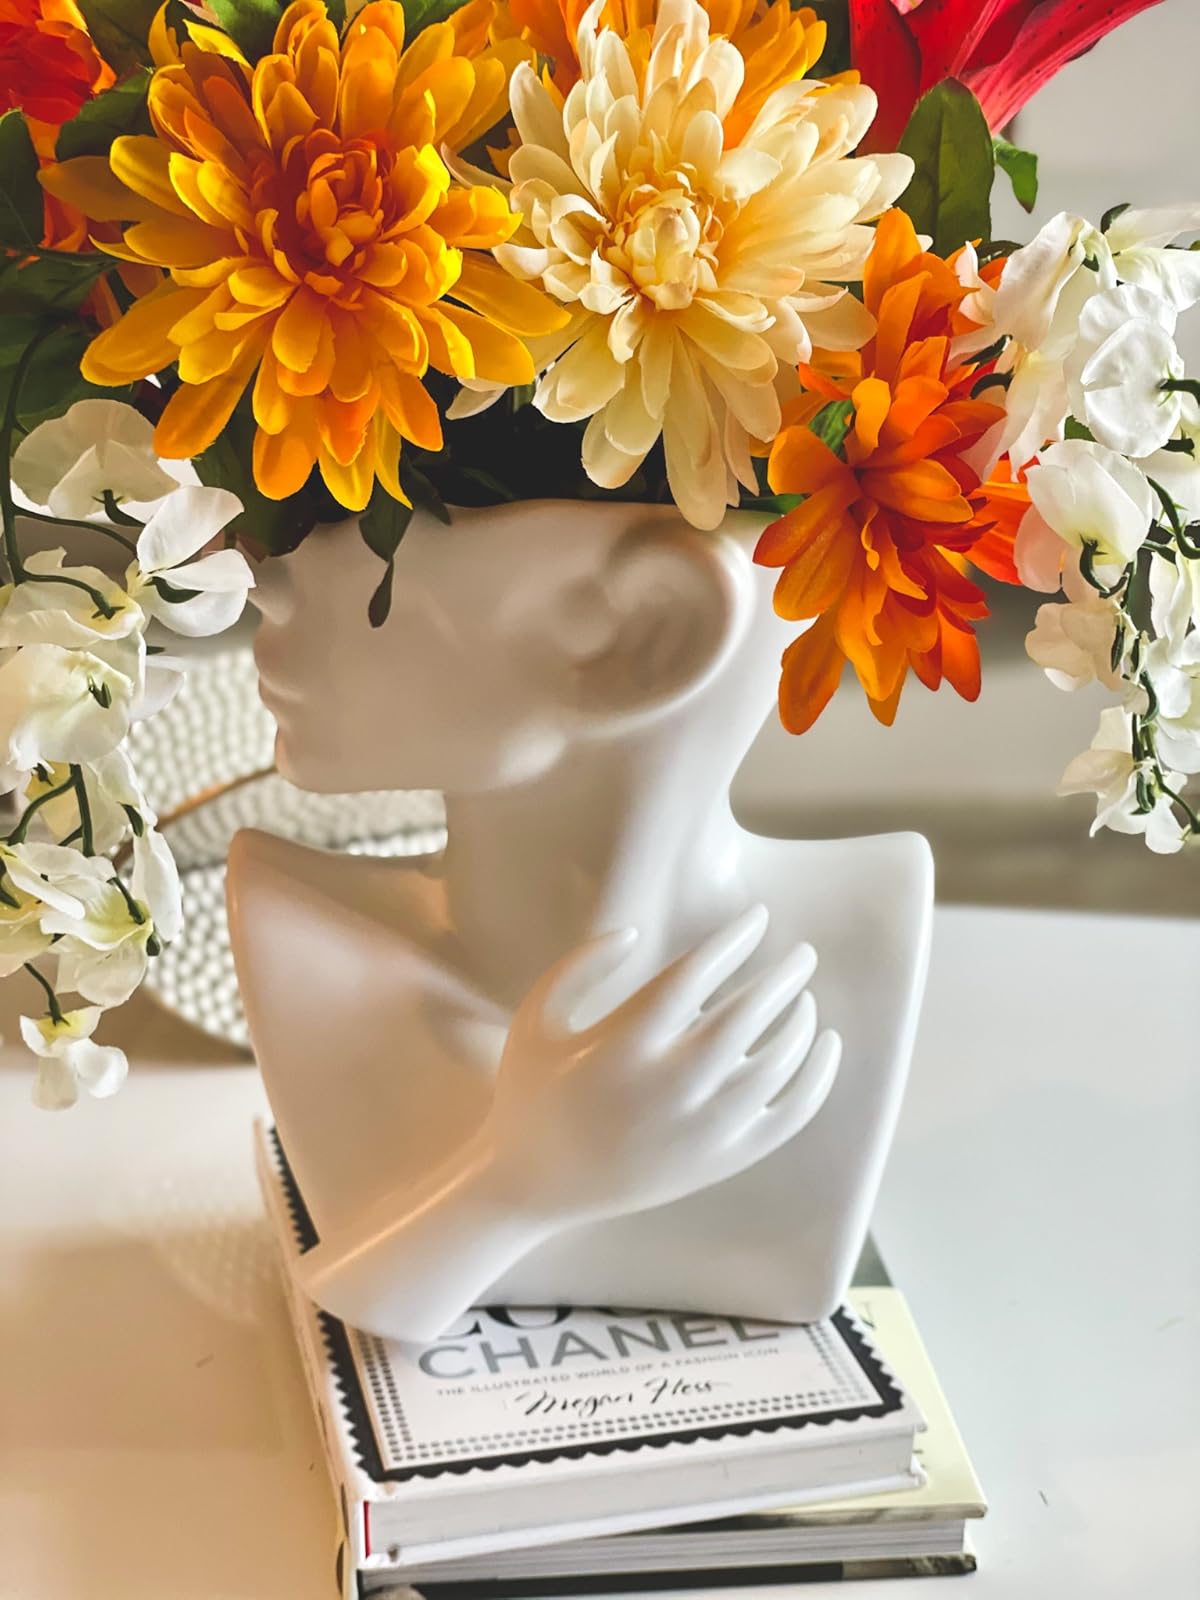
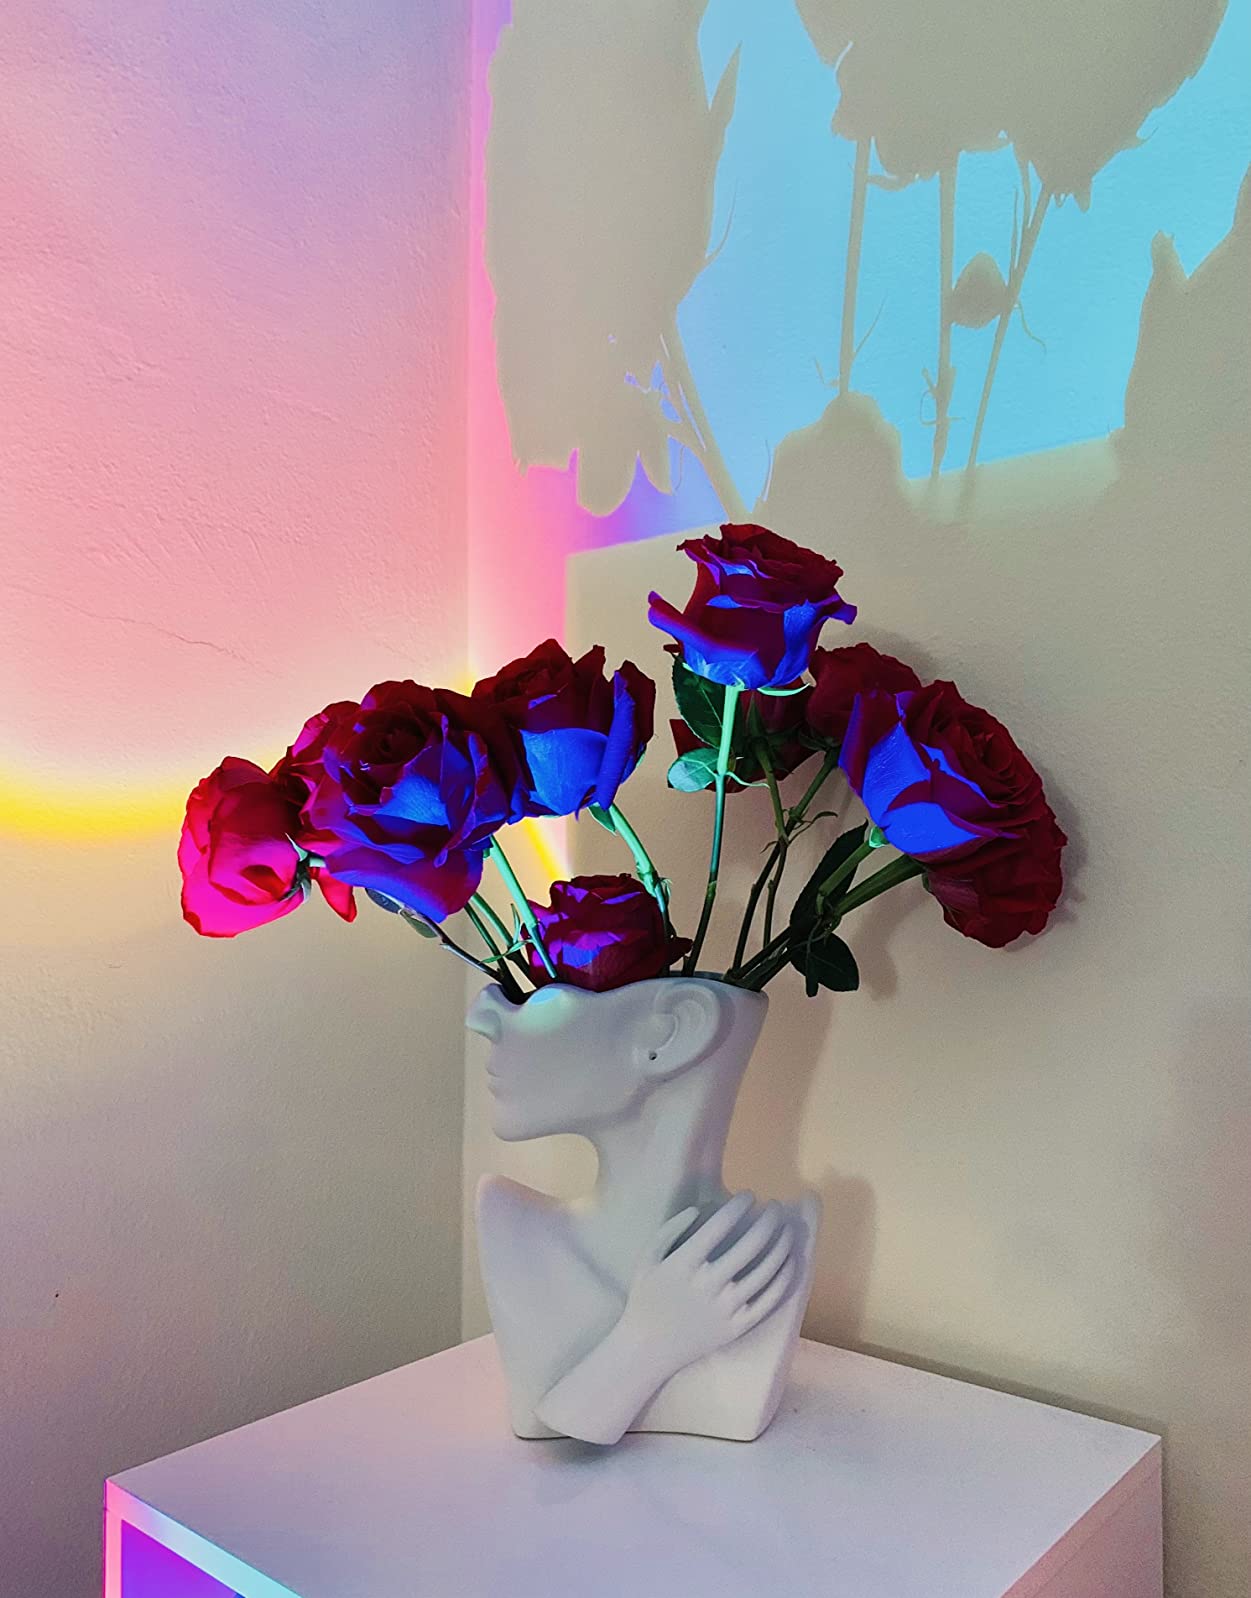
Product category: vase
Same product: yes